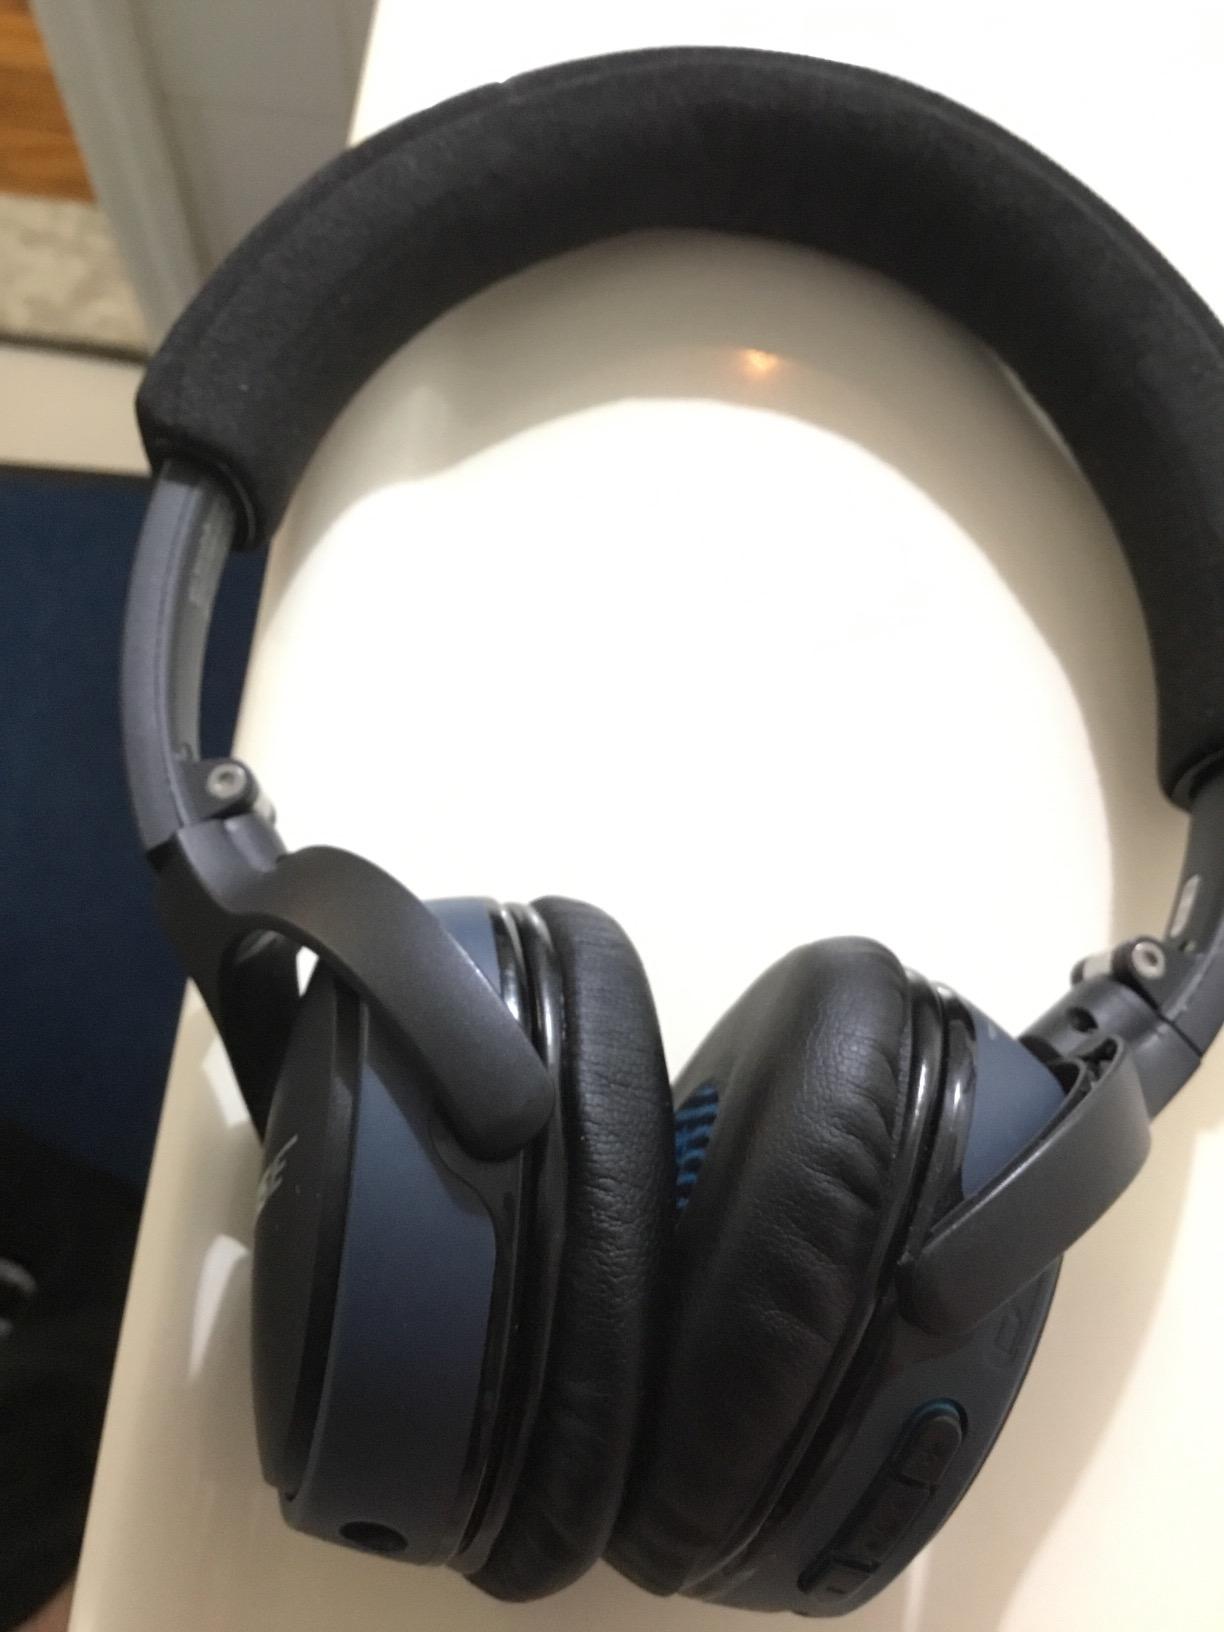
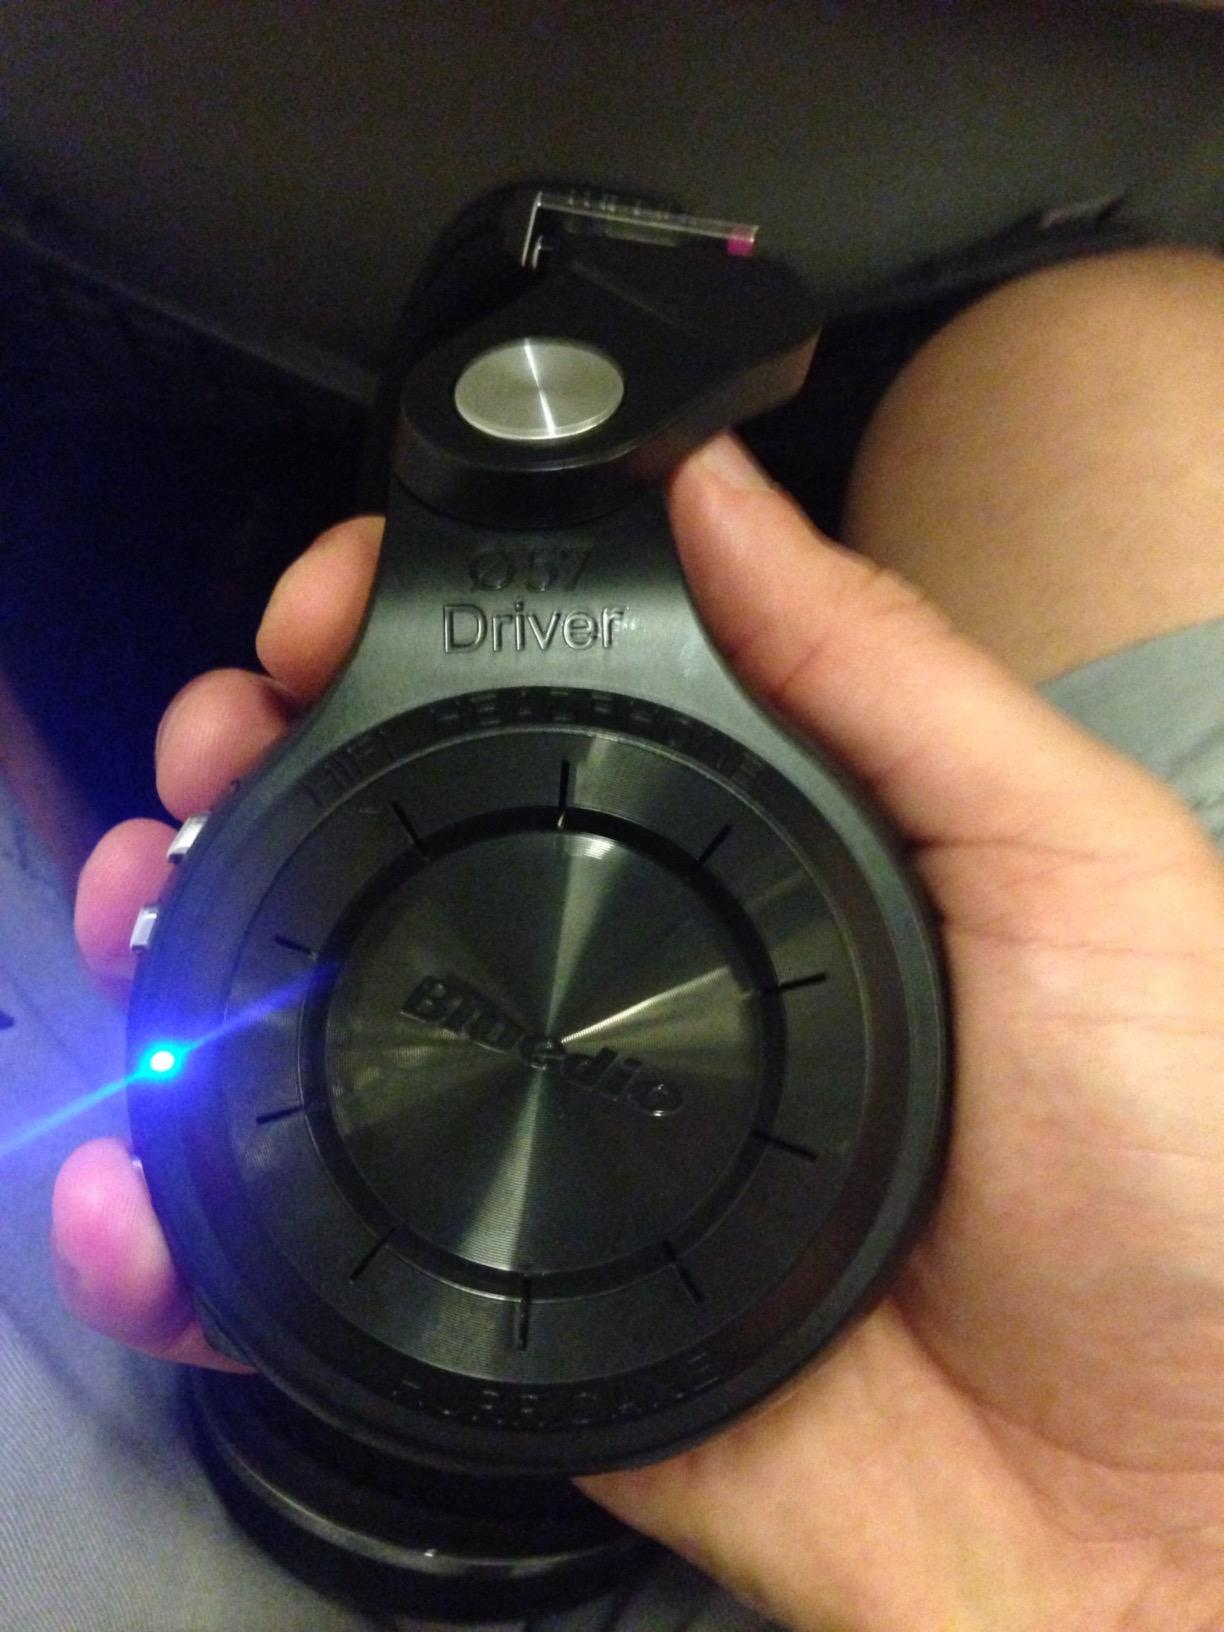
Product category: headphones
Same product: no